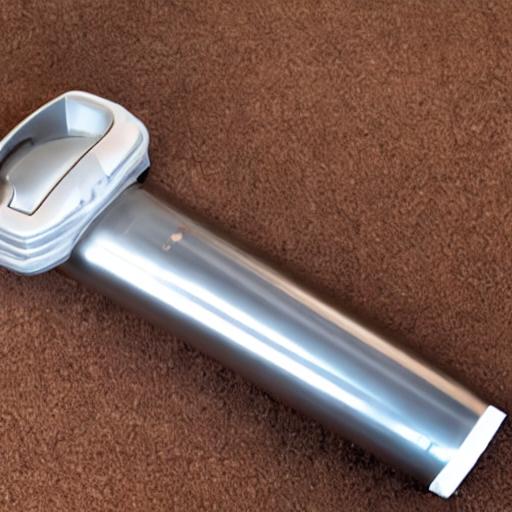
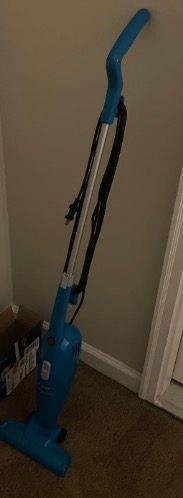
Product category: items_vacuum
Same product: no